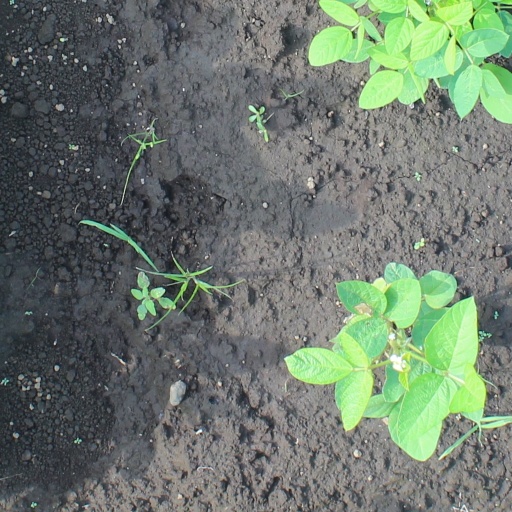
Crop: soybean